X&Y

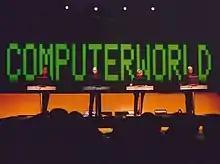
Coldplay received permission from Kraftwerk to use the main riff from "Computer Love" for the track "Talk".

The music of "X&Y" consists of multi-layered production with heavy electronic influences, featuring the extensive use of synthesizers. Musical characteristics that contribute to the album's multi-layering and grandiosity include fast tempos (in contrast to the two previous albums), dynamic drum patterns, distorted guitar riffs, and driving basslines.